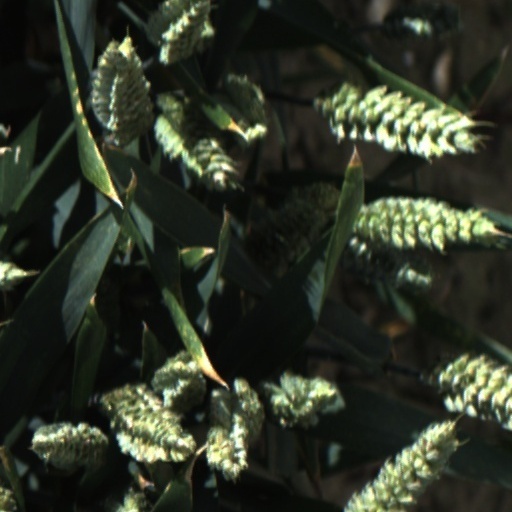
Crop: wheat